Old Pinecrest Hotel

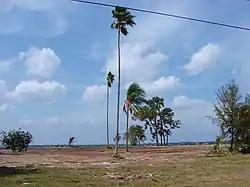
Site of the old Pinecrest Hotel

The Old Pinecrest Hotel (also known as the Maharishi School of Vedic Science) is a historic site in Avon Park, Florida, United States. It was located at 1609 South Lake Lotela Drive, on the shores of Lake Lotela.